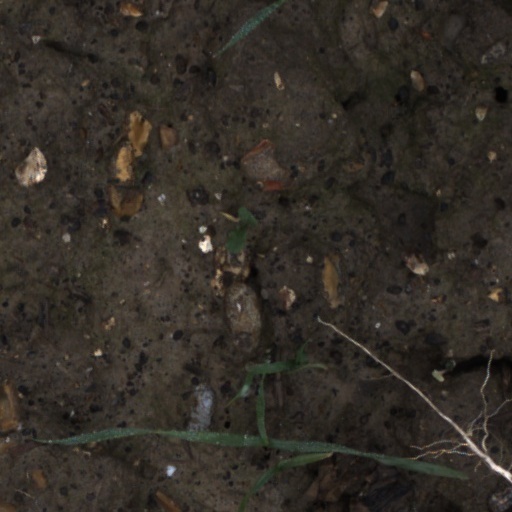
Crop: wheat